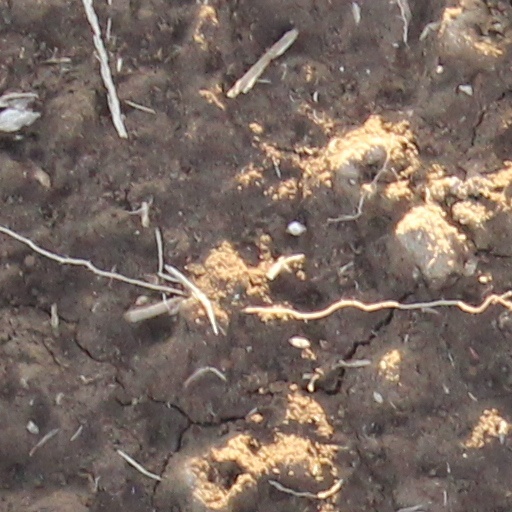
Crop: wheat